2014 Coca-Cola 600

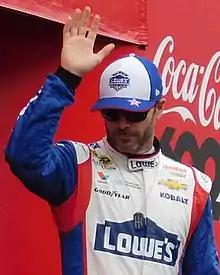
Jimmie Johnson won the race from the pole position.

The Coca-Cola 600 was scheduled to start at 6:18 p.m. but started five minutes late with Jimmie Johnson leading the field to the green flag.